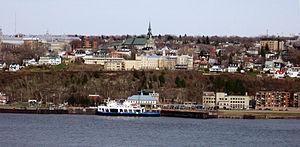
Vue de Lévis depuis la ville de Québec